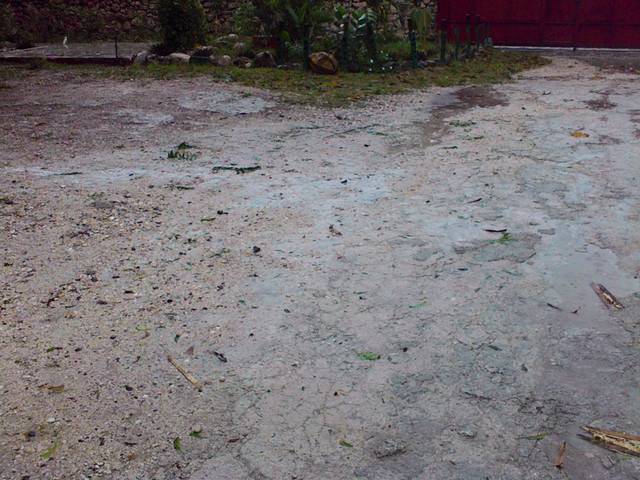
Region: Haiti
Coordinates: 18.574, -72.282